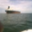
Label: ship